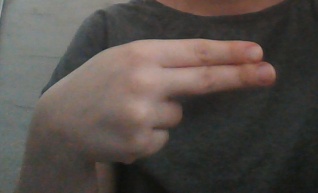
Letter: ain